El caso Almería

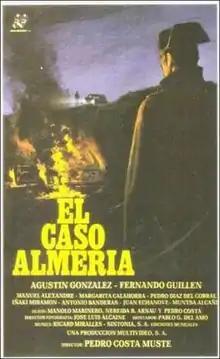

The film tells the real story, known as the Almería Case, of three innocent men tortured and killed by the Civil Guard in 1981.